2023 Northern European Gymnastics Championships

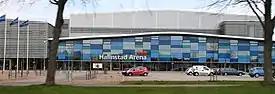

The 2023 Northern European Gymnastics Championships was an artistic gymnastics event held in Halmstad, Sweden. The event took place between 24–26 November 2023.